Robert Atkinson (architect)

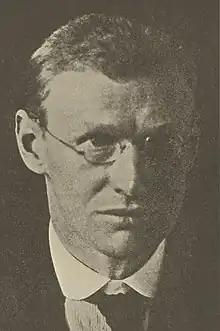

Robert Atkinson (1 August 1883 – 26 December 1952) was an English architect primarily working in the Art Deco style.